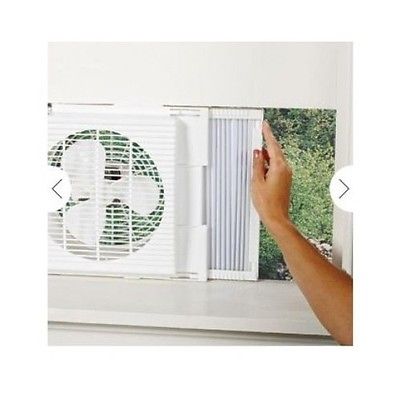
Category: fan